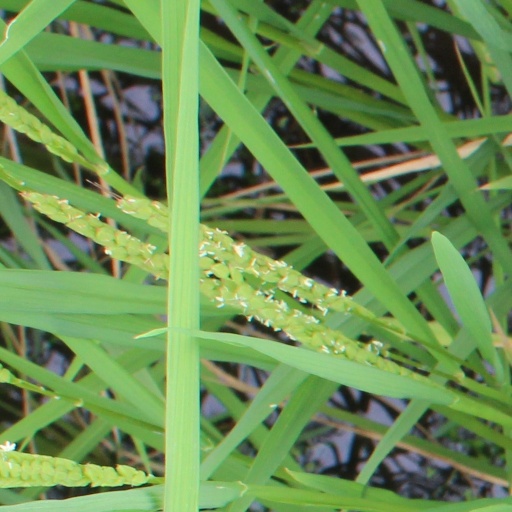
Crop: rice